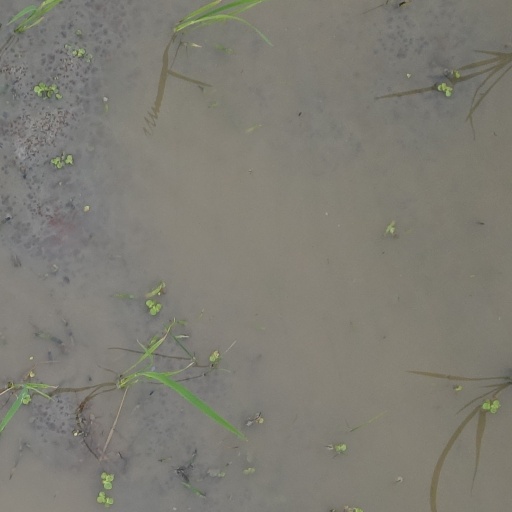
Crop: rice